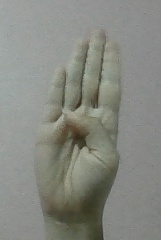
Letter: kaaf